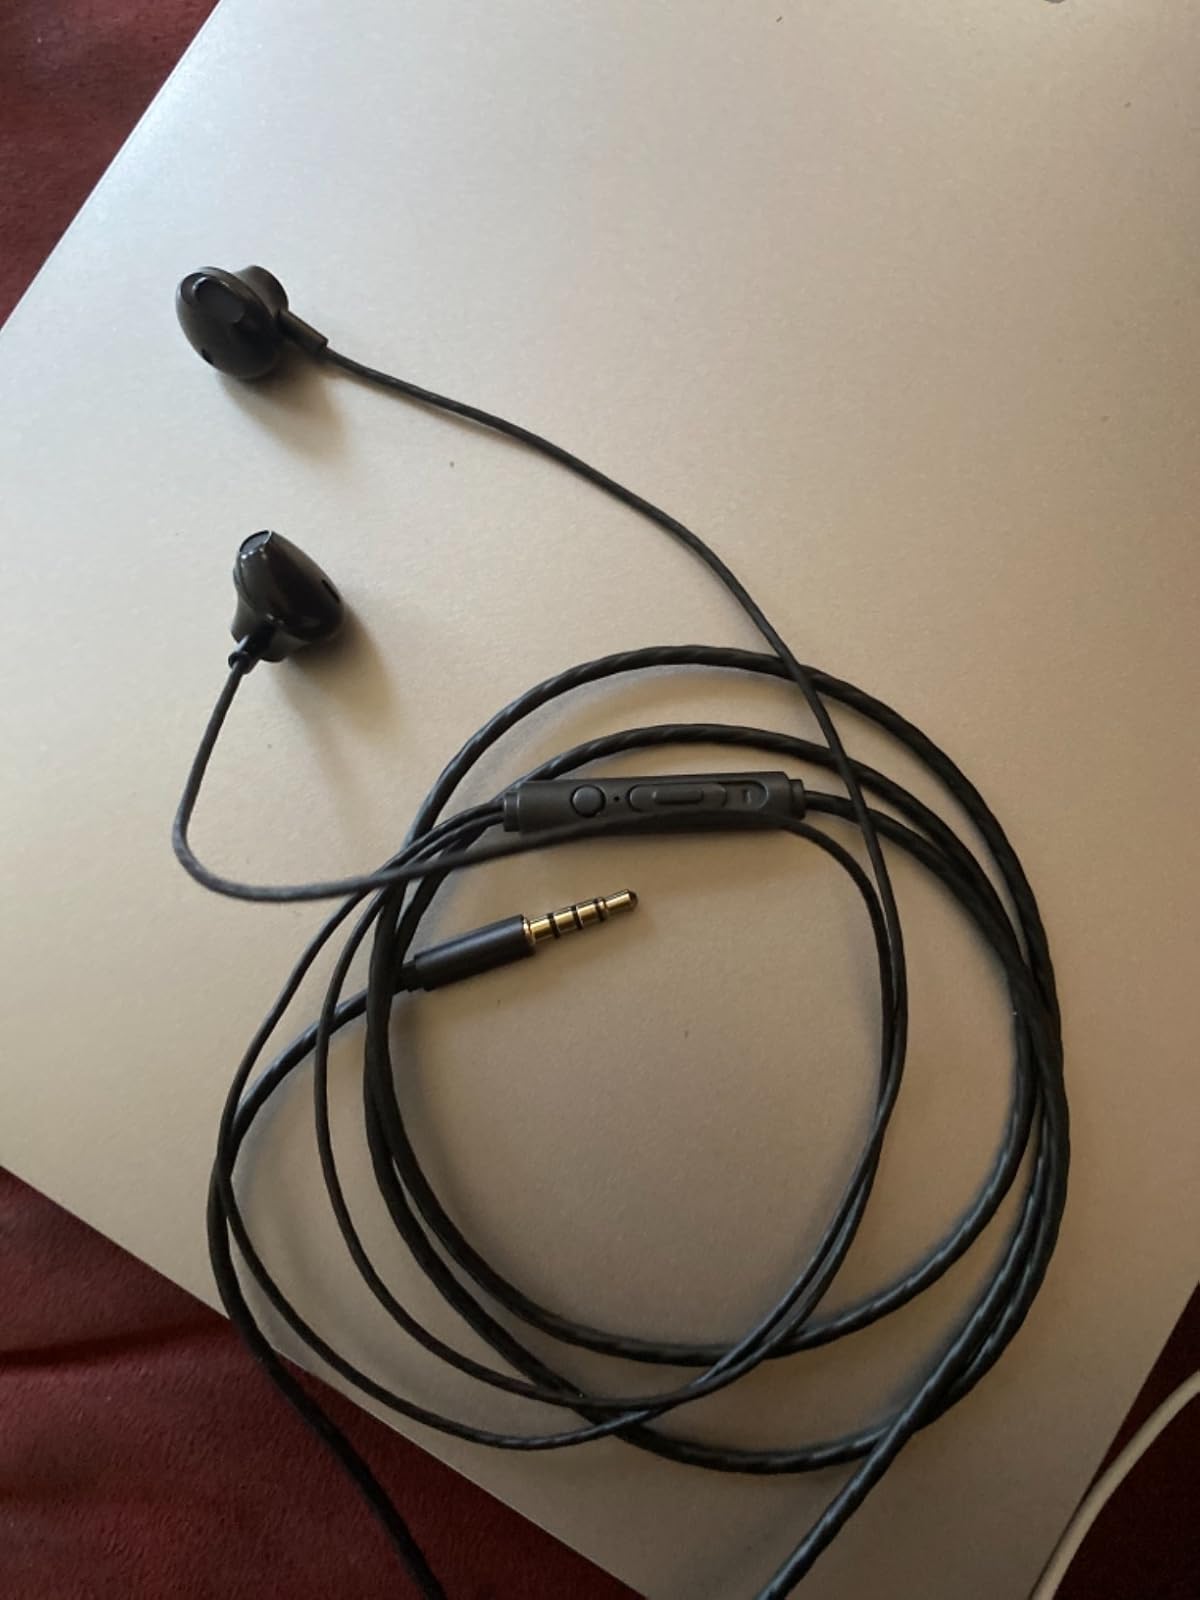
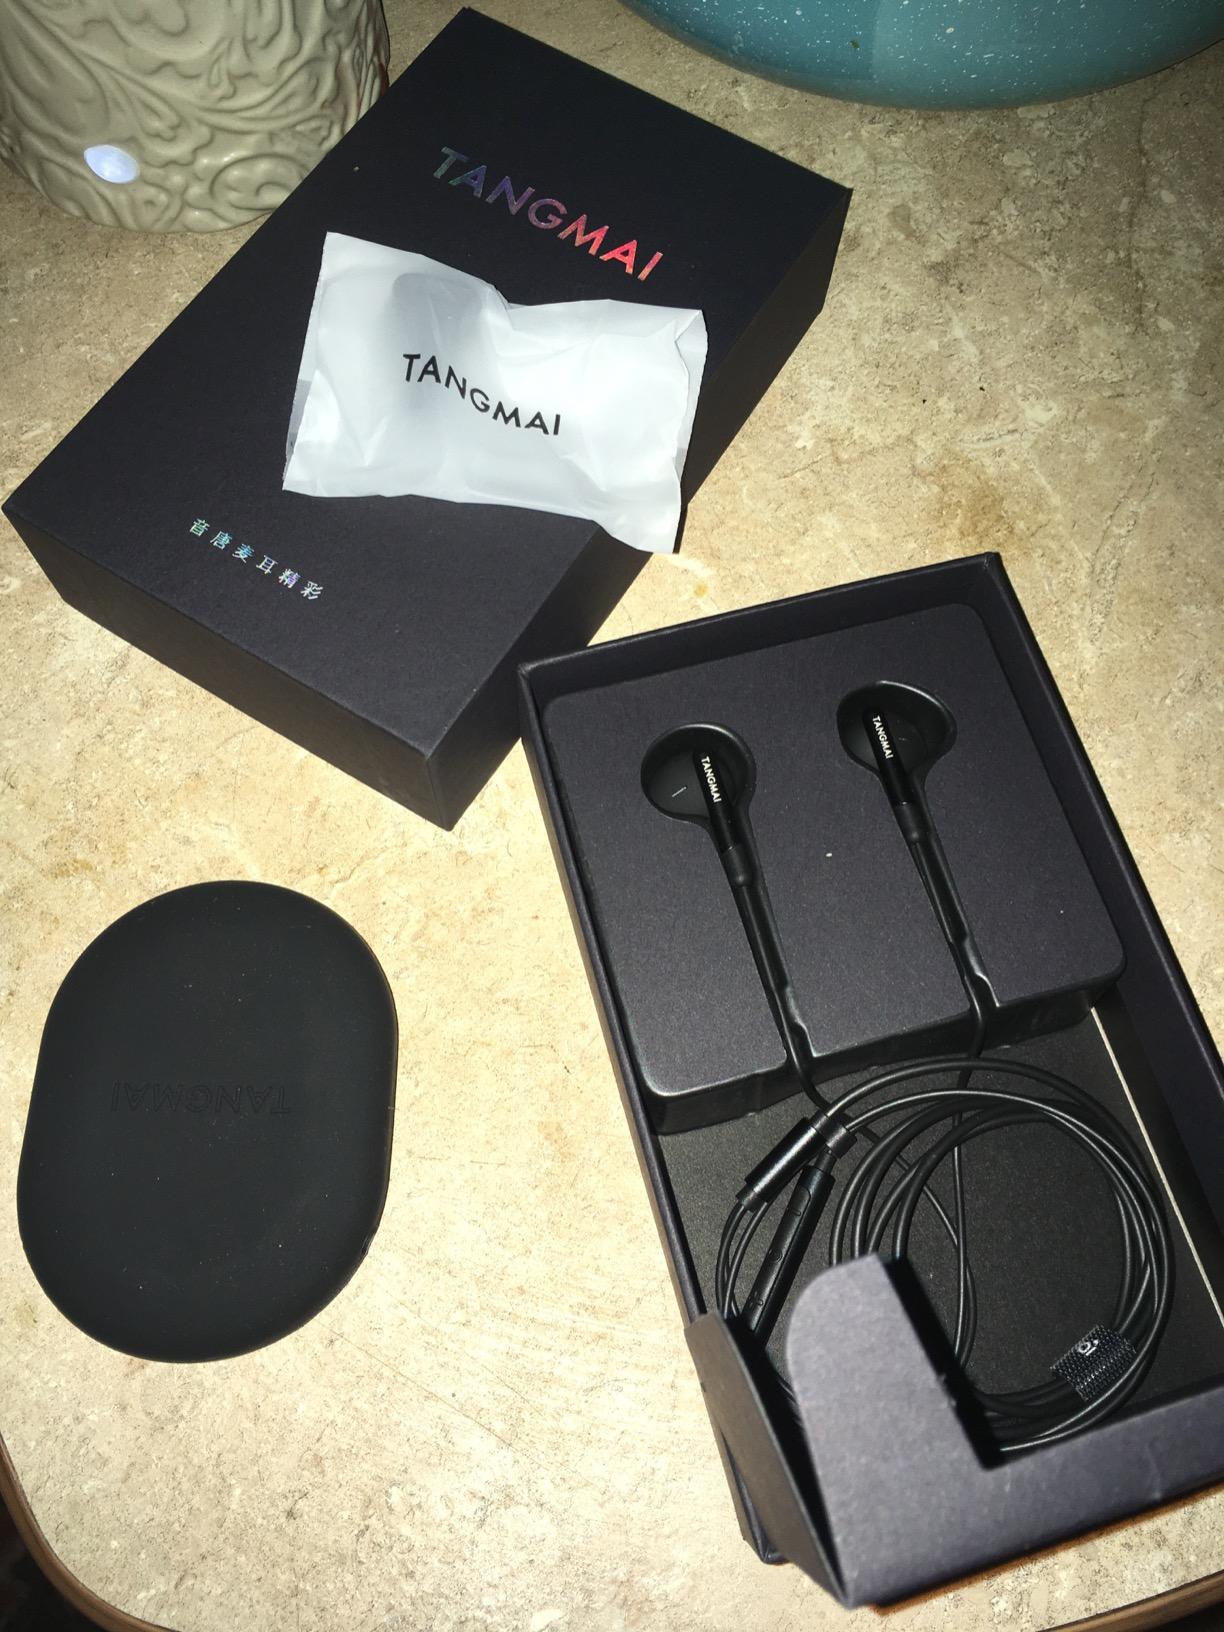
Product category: earbuds
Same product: no